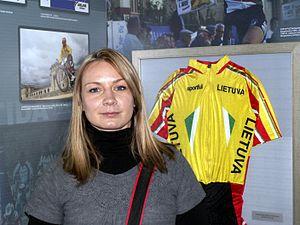
Vilma Rimšaitė est une coureuse cycliste lituanienne, spécialiste du bicycle motocross.